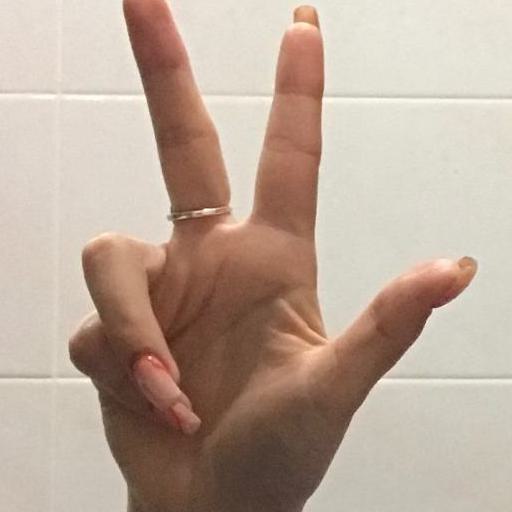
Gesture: three2